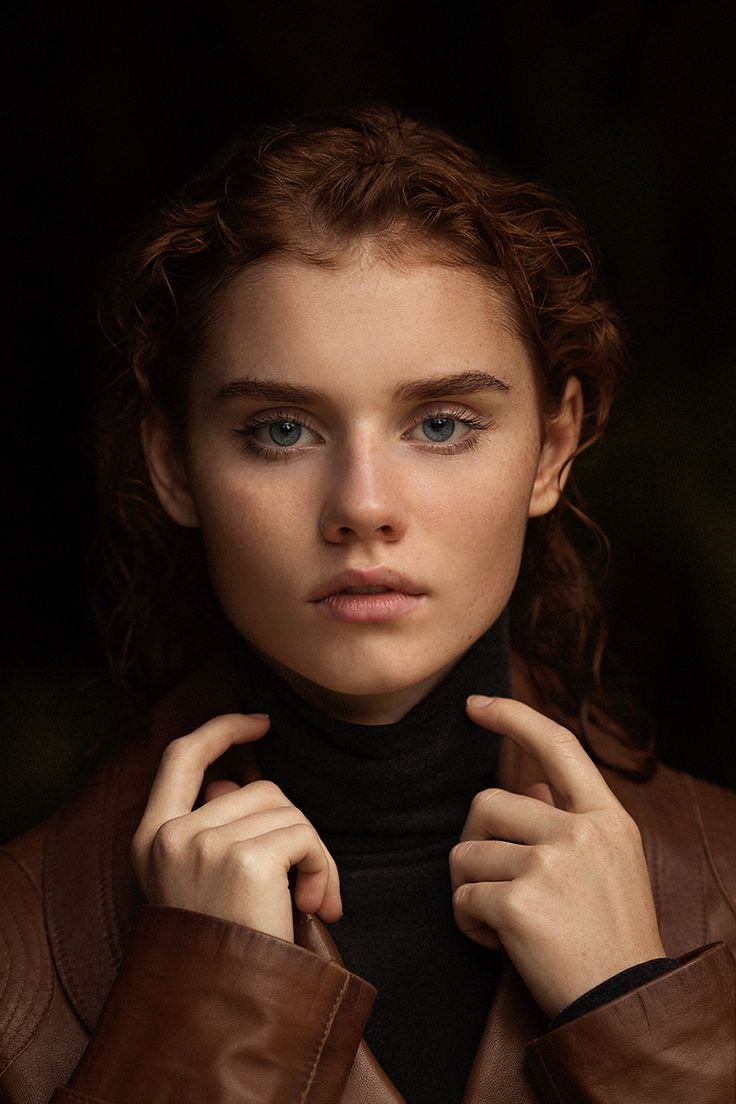
Gender: women